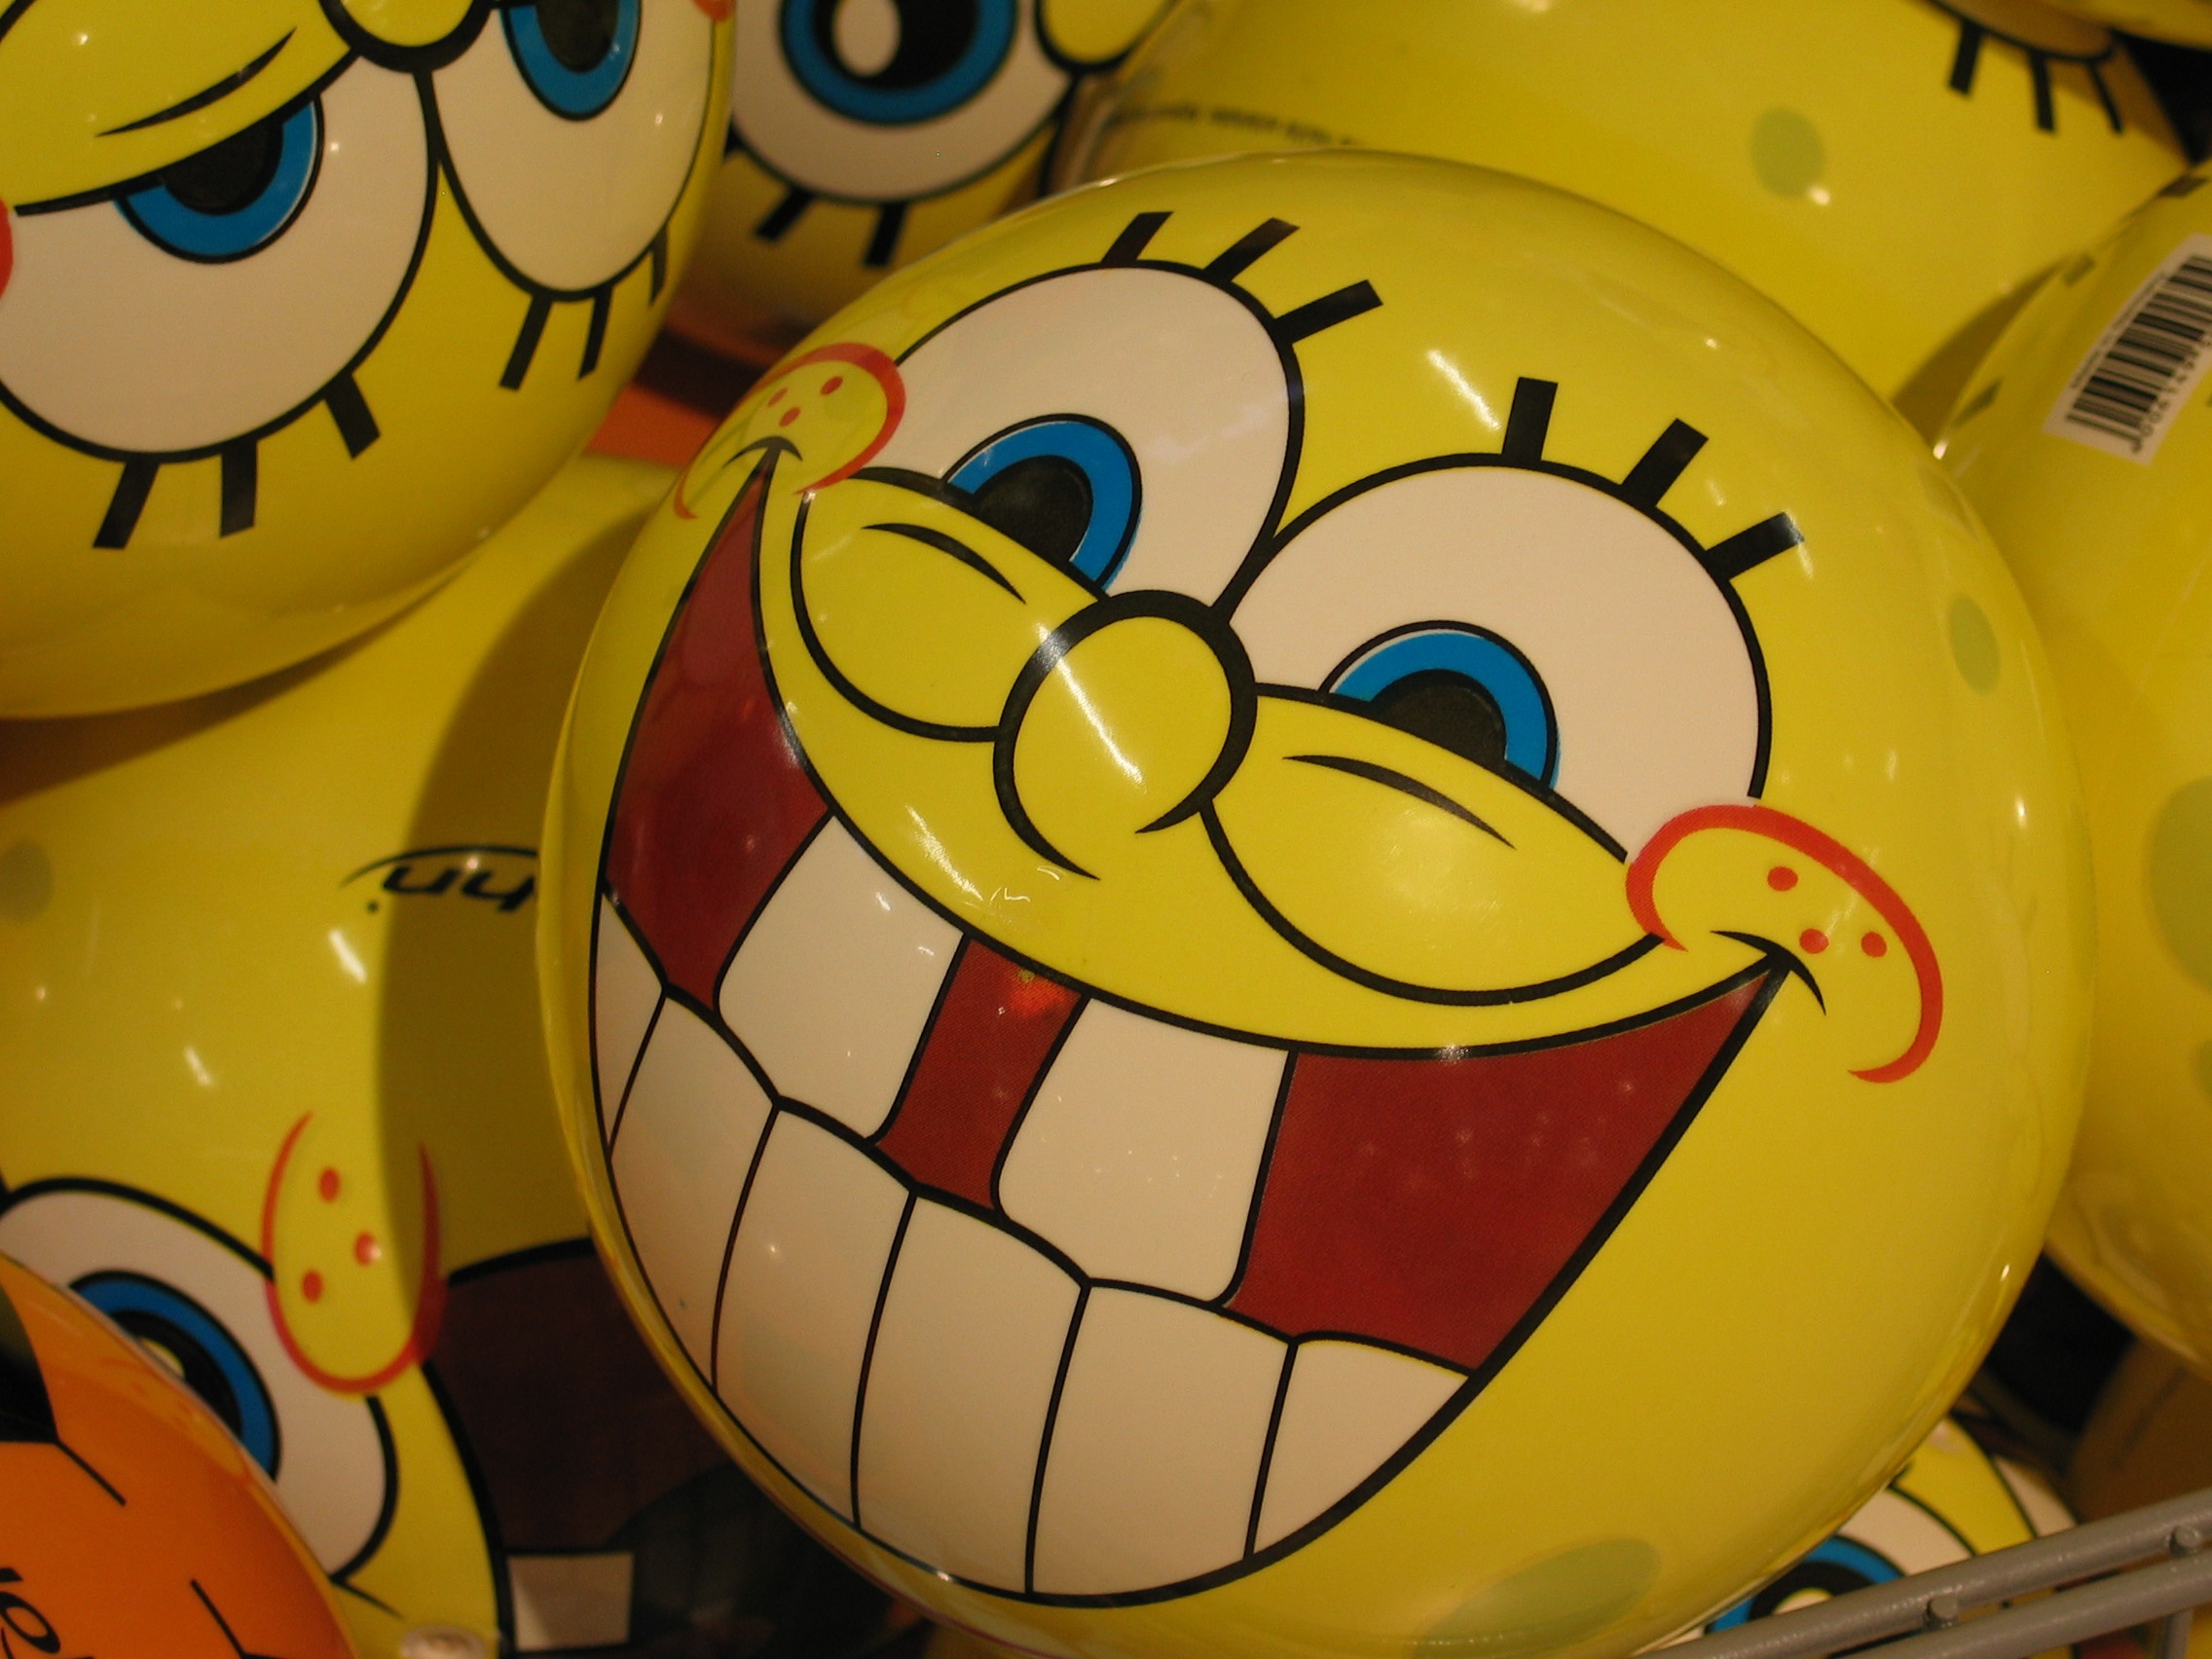
sport, play, run, balloon, food, color, colorful, yellow, football, toy, laugh, throw, face, art, children, playground, ball, shoot, funny, kindergarten, rays, break, about